SS Dongola

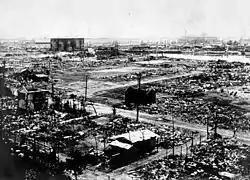
Yokohama after the earthquake

At 10.47 pm on 4 March 1915, "Dongola" sailed from Avonmouth, and at 00.17 on 5 March she collided with the Belgian steamer "Espagne", which was lying at anchor in the Bristol Channel. With a hole below the waterline, on the starboard side at the bow, "Dongola" was taking in water and was beached near Barry, South Wales, for the hole to be patched. At 4.48 am, the rising tide began to lift the ship, and she was winched into Barry Docks at about 8 am. On 17 March, she steamed back to sea, after repairs.